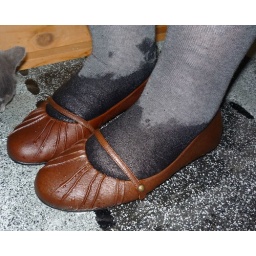
Wet flats after walking in puddle and in water along sidewalk